Victon

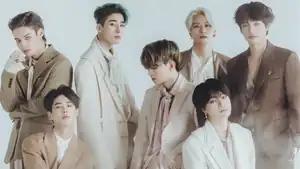
Victon in January 2021 L to R (Back): Sejun, Seungwoo, Seungsik, Chan (former)

Victon (stylized as VICTON, an acronym for Voice to New World) is a South Korean boy group formed in 2016 by IST Entertainment (formerly A Cube Entertainment, Plan A Entertainment, and Play M Entertainment). The group is composed of six members: Seungwoo, Seungsik, Sejun, Hanse, Byungchan and Subin. Originally a septet, Chan left the group on October 11, 2022, after being charged for driving under the influence (DUI). They debuted on November 9, 2016, with their extended play "Voice to New World".